Sydney Metro City & Southwest

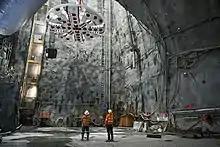
A tunnel boring machine being assembled at the Barangaroo station dive site in June 2019. Budget overspends were primarily driven by the cost of the underground sections of the line

In 2020, the "Sydney Morning Herald" reported that an internal government review found the project had blown out by $4.3 billion for a projected cost of $16.8 billion. Detailed budgeting was not released as part of the business case in 2016, but the project was originally estimated to cost between $11.5 and $12.5 billion. These increases were in part driven by unexpected costs of building the underground CBD stations.